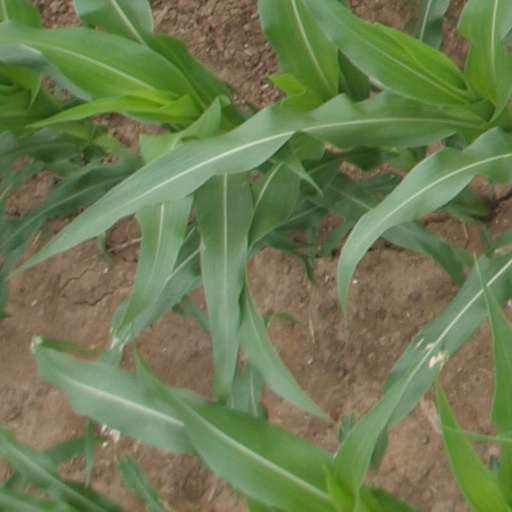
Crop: maize; corn